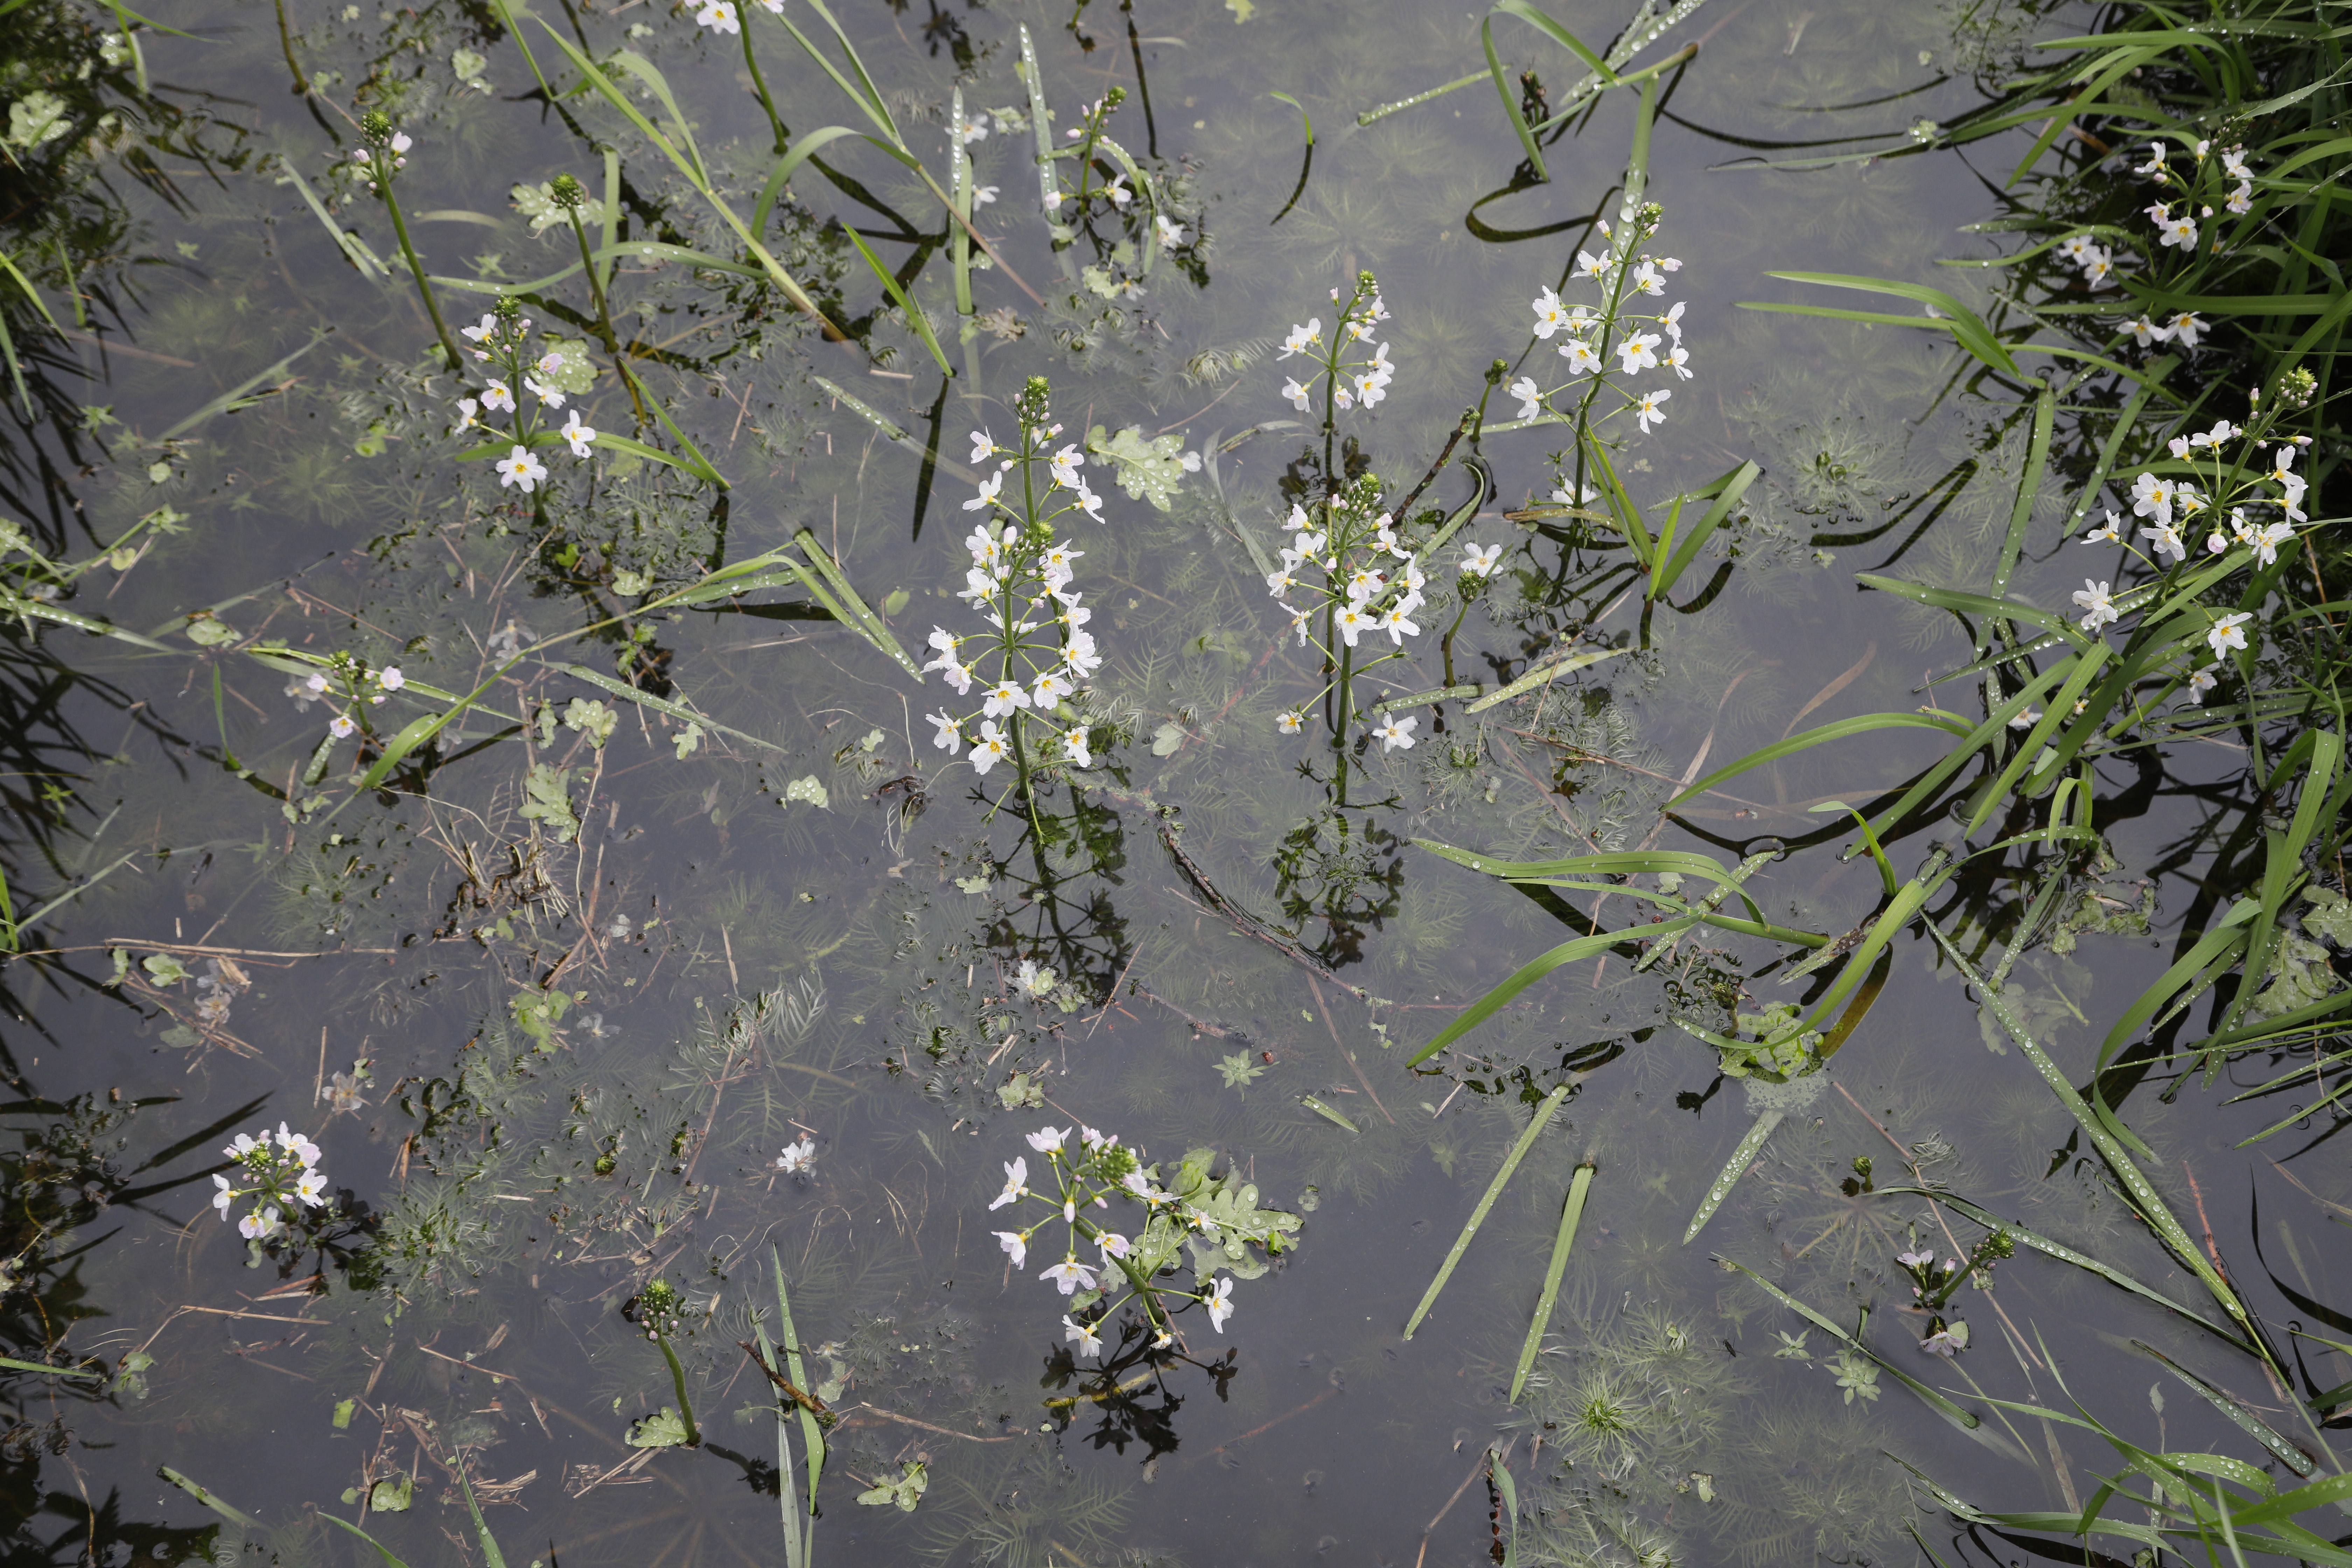
Plant species: Hottonia palustris